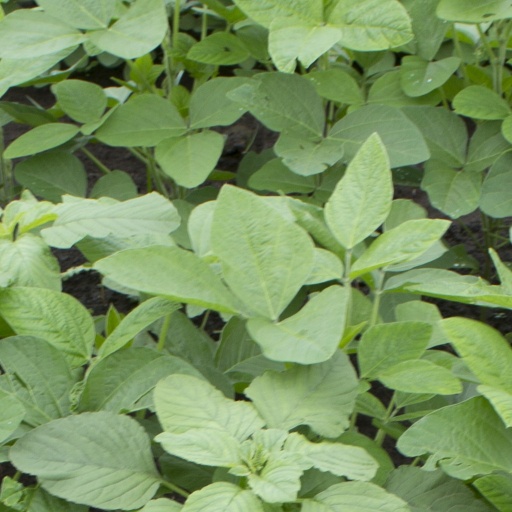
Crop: soybean